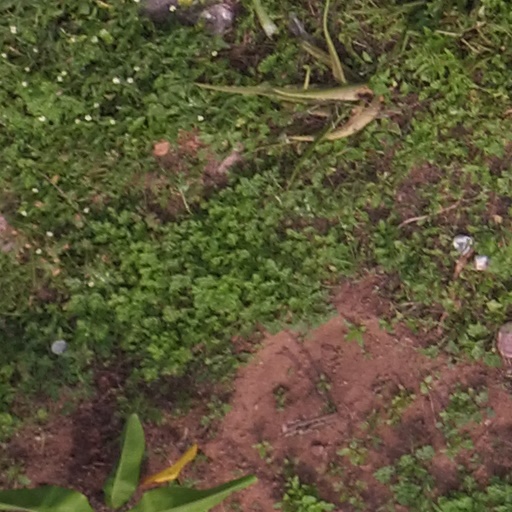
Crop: maize; corn